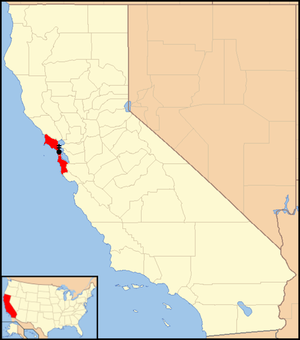
L'archidiocèse de San Francisco a été érigé canoniquement le 29 juillet 1853 par le pape Pie IX. Il couvre le territoire de la ville et du comté de San Francisco ainsi que celui des comtés Marin et San Mateo. Son évêque siège à la cathédrale Sainte-Marie de l'Assomption.